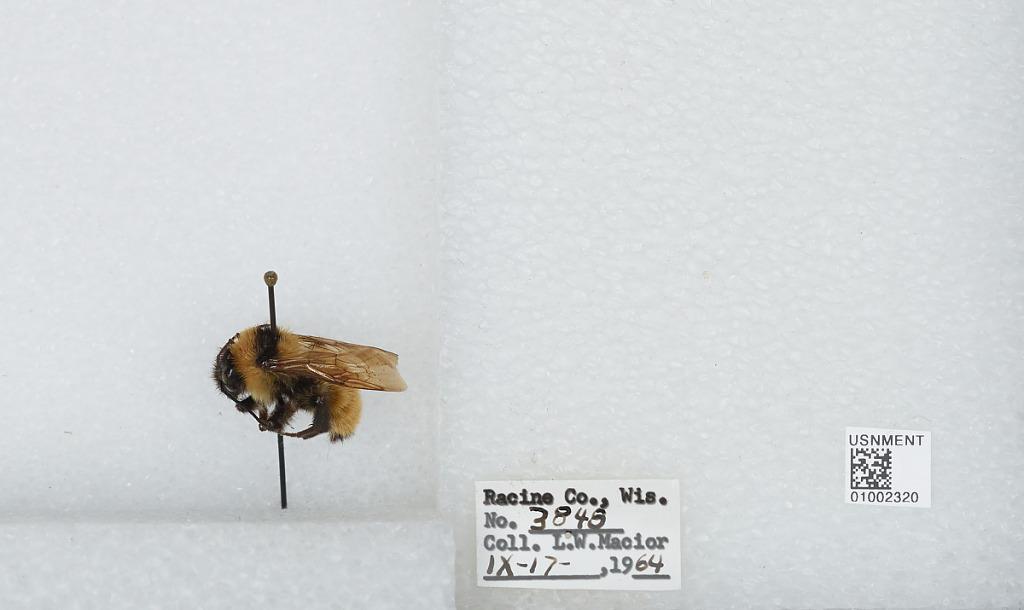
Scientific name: Bombus (Fervidobombus) fervidus fervidus (Fabricius)
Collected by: L. Macior
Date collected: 1964-9-17
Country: United States
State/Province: Wisconsin
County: Racine
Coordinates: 42.78, -87.76